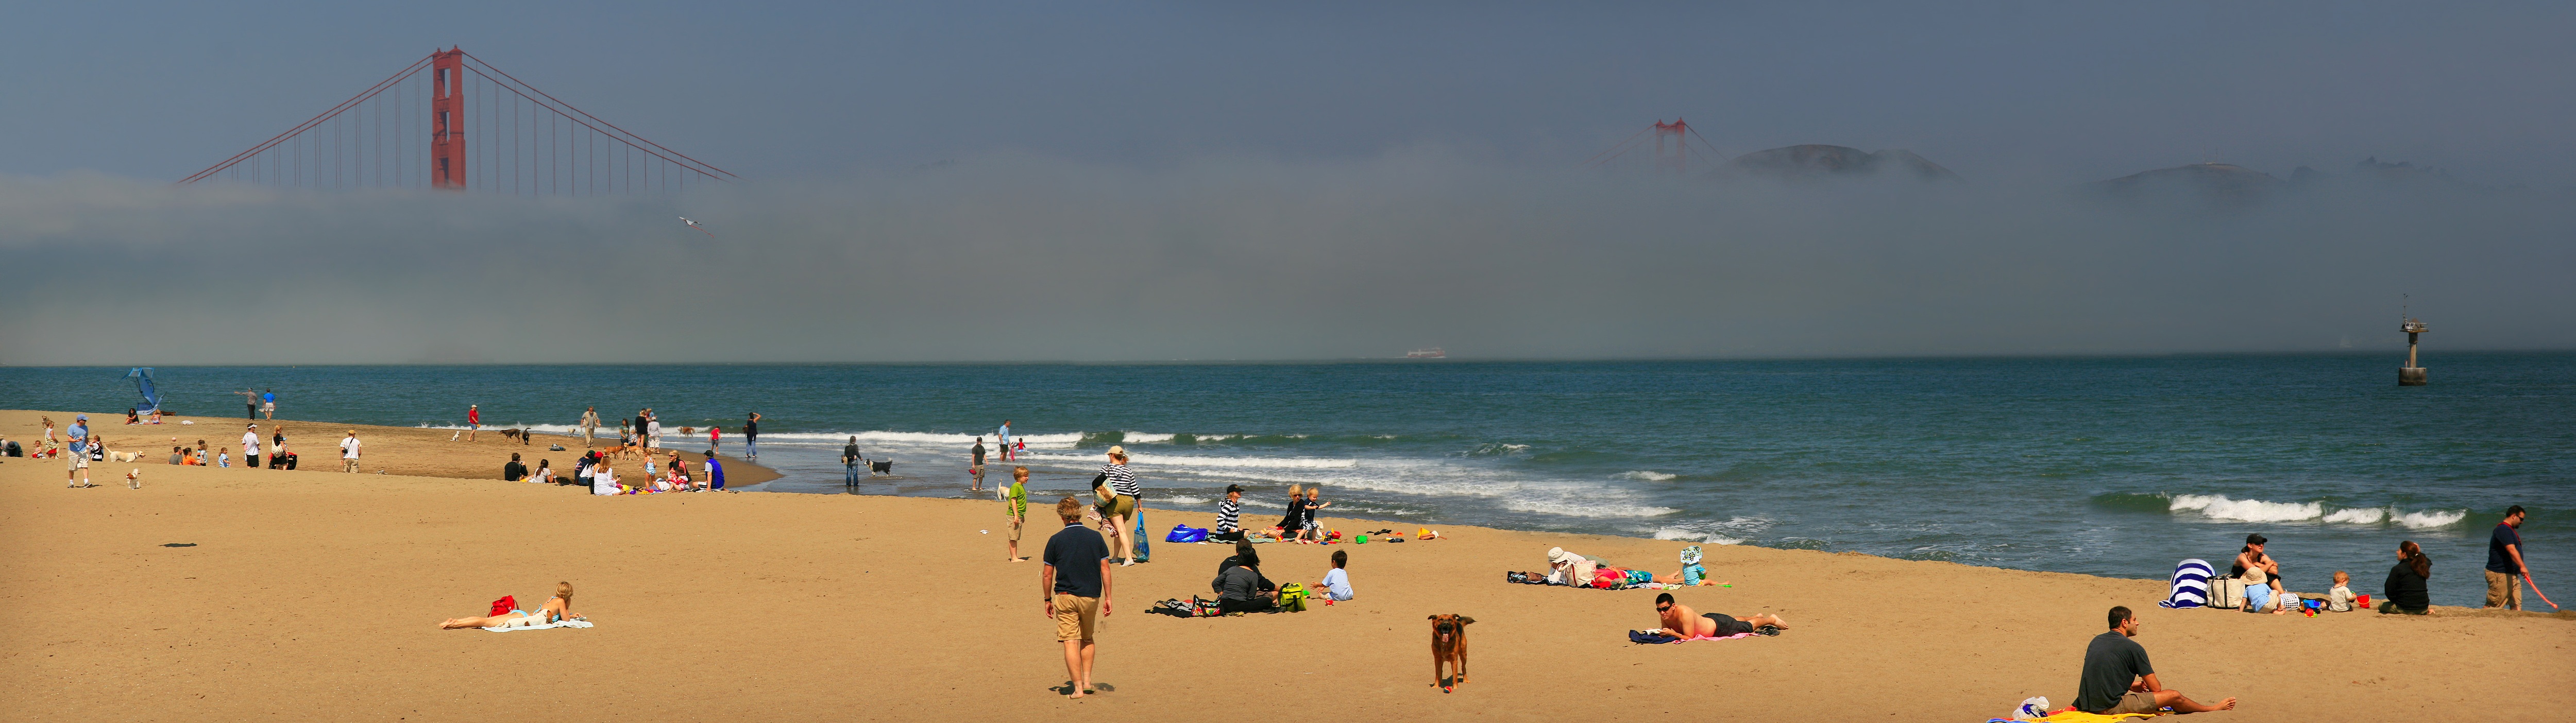
beach, landscape, sea, coast, sand, ocean, fog, bridge, shore, wave, wind, vacation, coastline, golden gate bridge, san francisco, relax, bay, seashore, body of water, fun, sports, sandy beach, bay area, wind wave